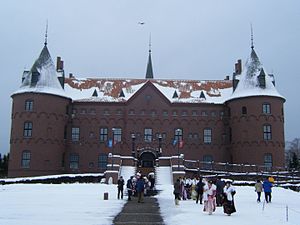
Egeskov Slot / Egeskov som turistattraktion
Den japanske kopi af egeskov: Noboribetsu marine park
Egeskov er en dansk herregård ved Kværndrup syd for Ringe på Midtfyn i Danmark. Slottet, der er en af Europas bedst bevarede vandborge, er opført i 1554 af rigsmarsk Frands Brockenhuus. Gården er ældre og kan dateres til 1400-tallet. Godset er i dag på 1137 hektar.